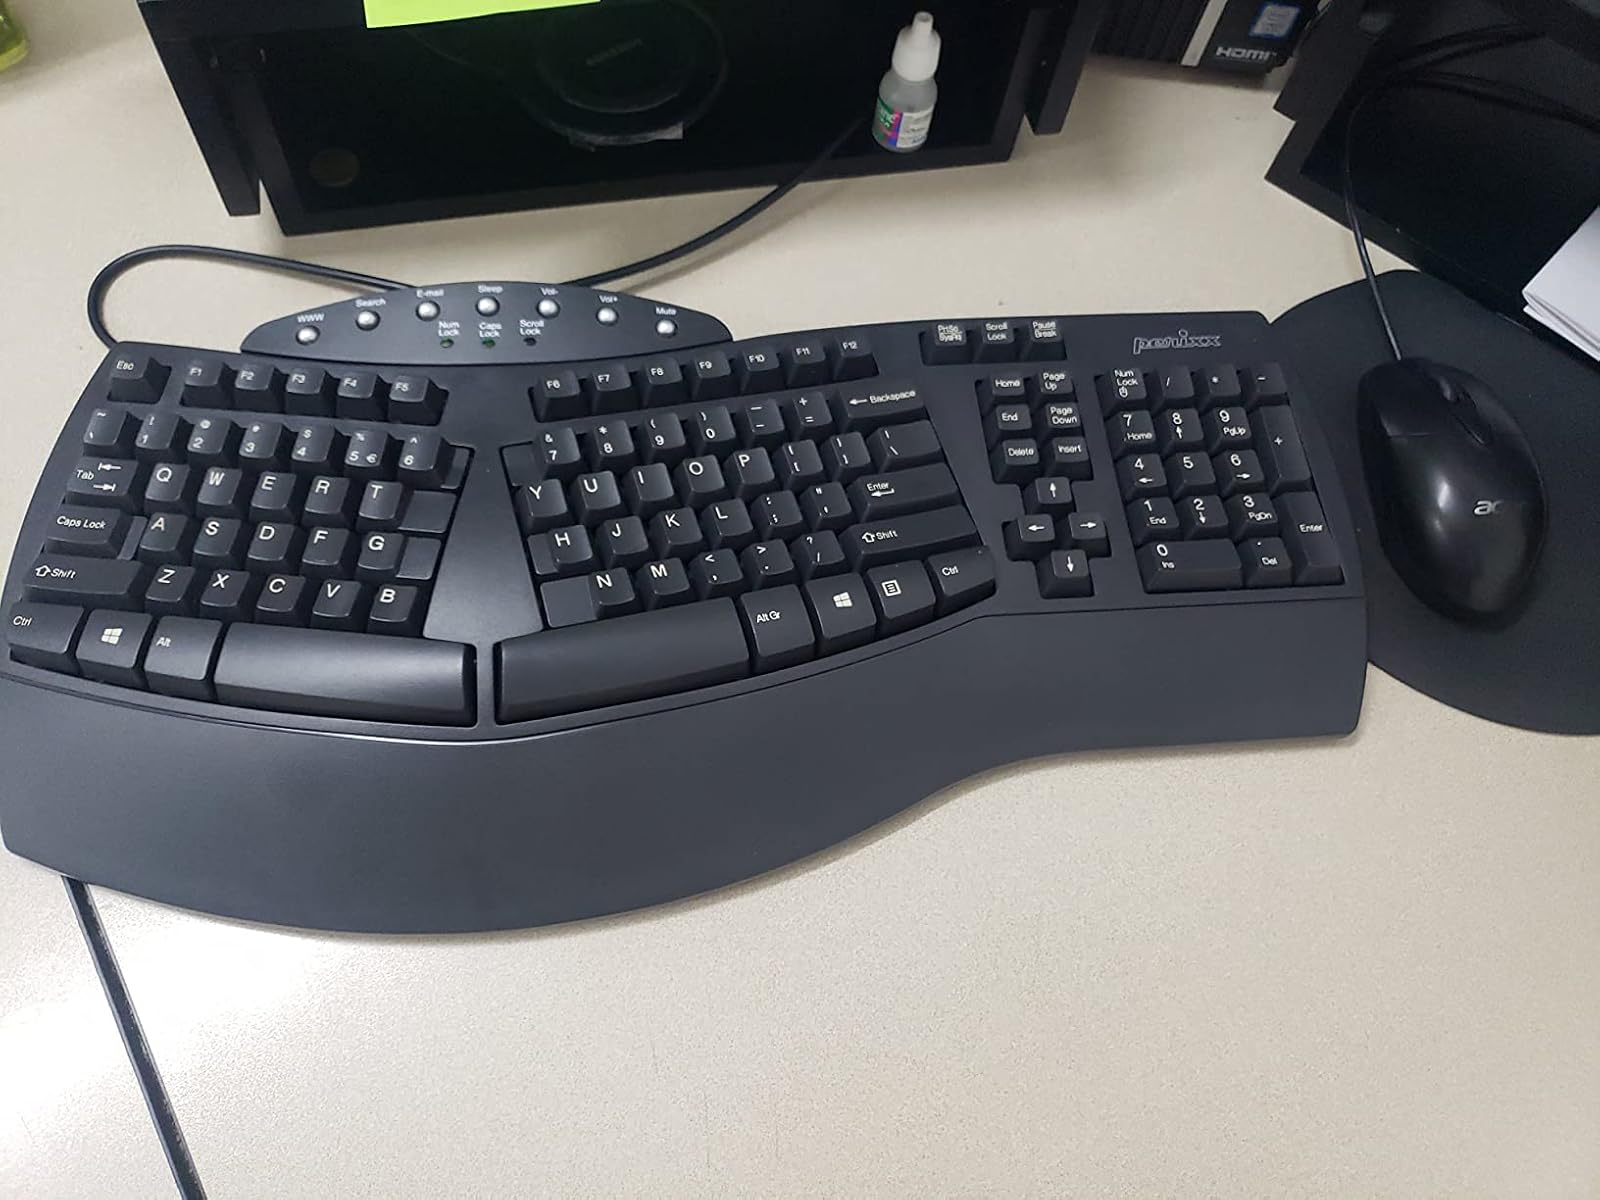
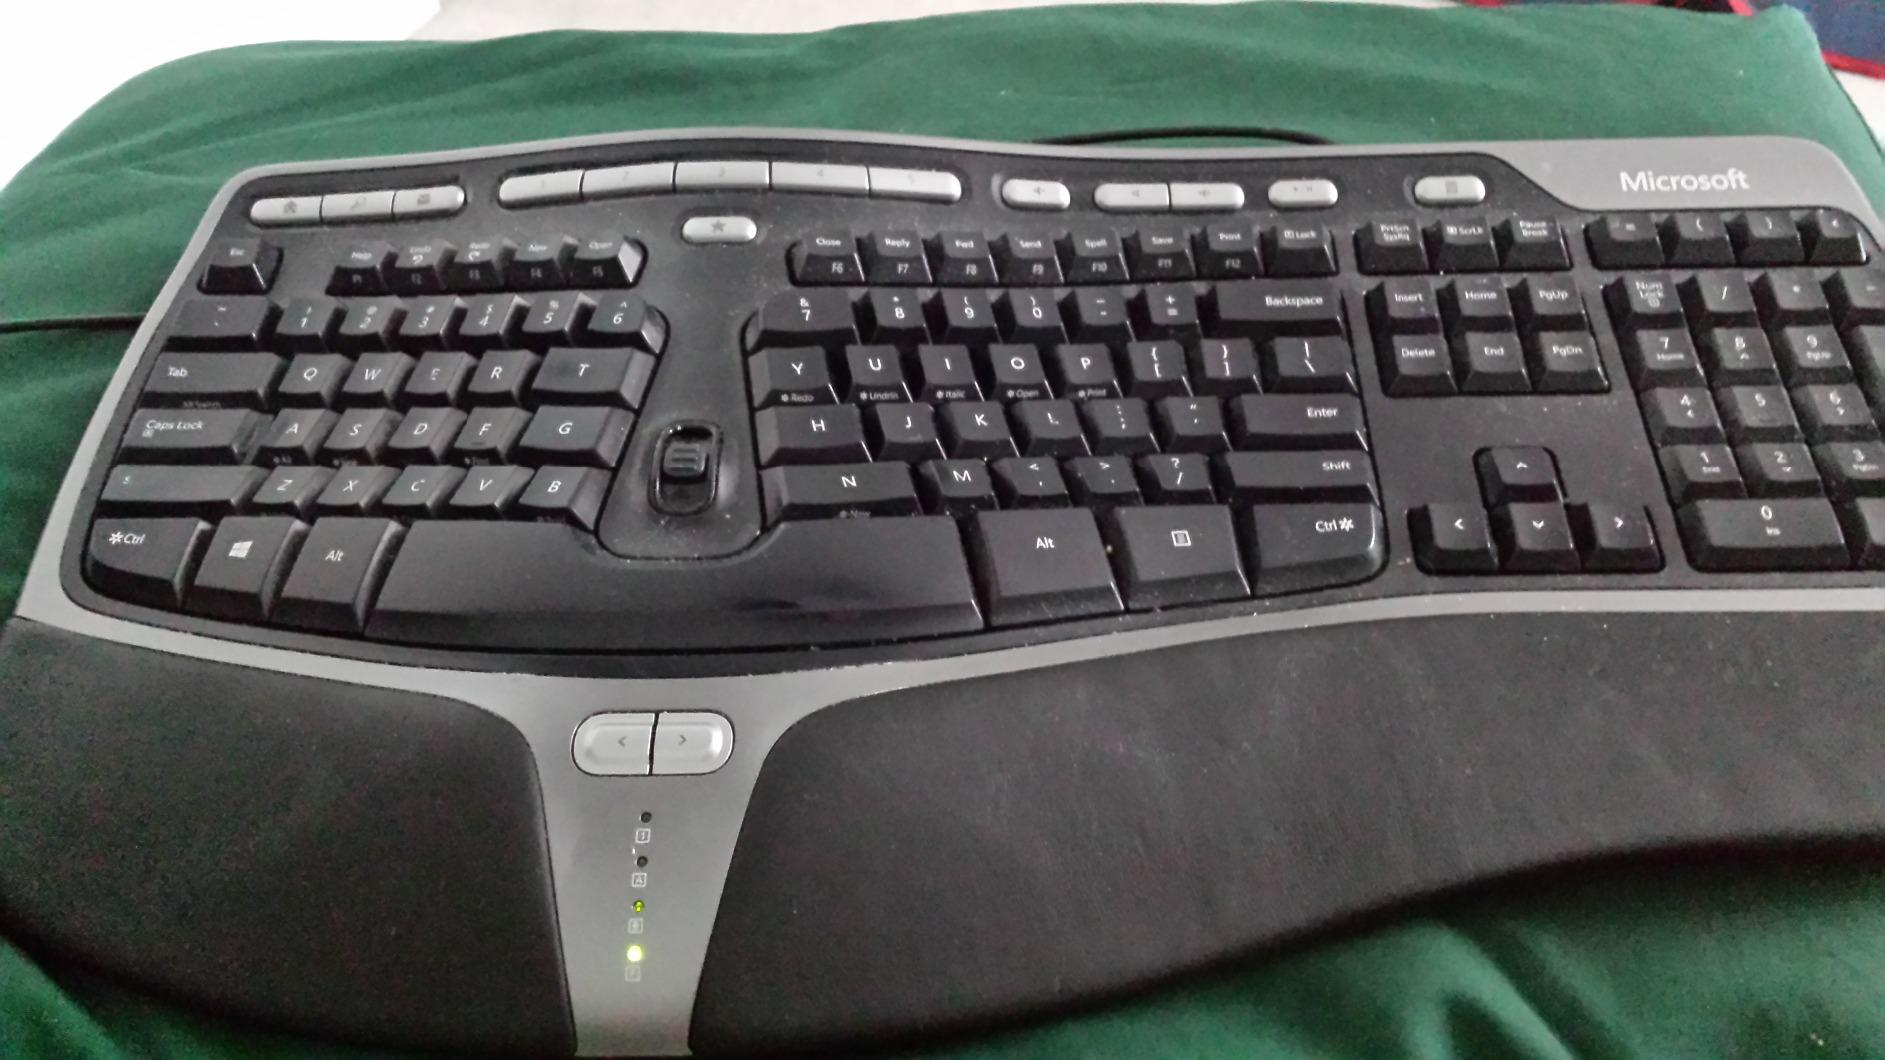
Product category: keyboard
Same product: no